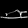
Label: Sandal